Mühlheim am Main

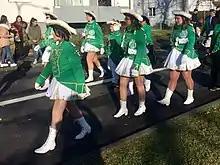
Carnival parade on Shrove Monday 2018

The Fasching (Shrovetide) parades through the centres of Dietesheim and Mühlheim on Shrove Monday (Rosenmontag) and the one through Lämmerspiel on Shrove Tuesday draw a great number of visitors each year from the whole region.